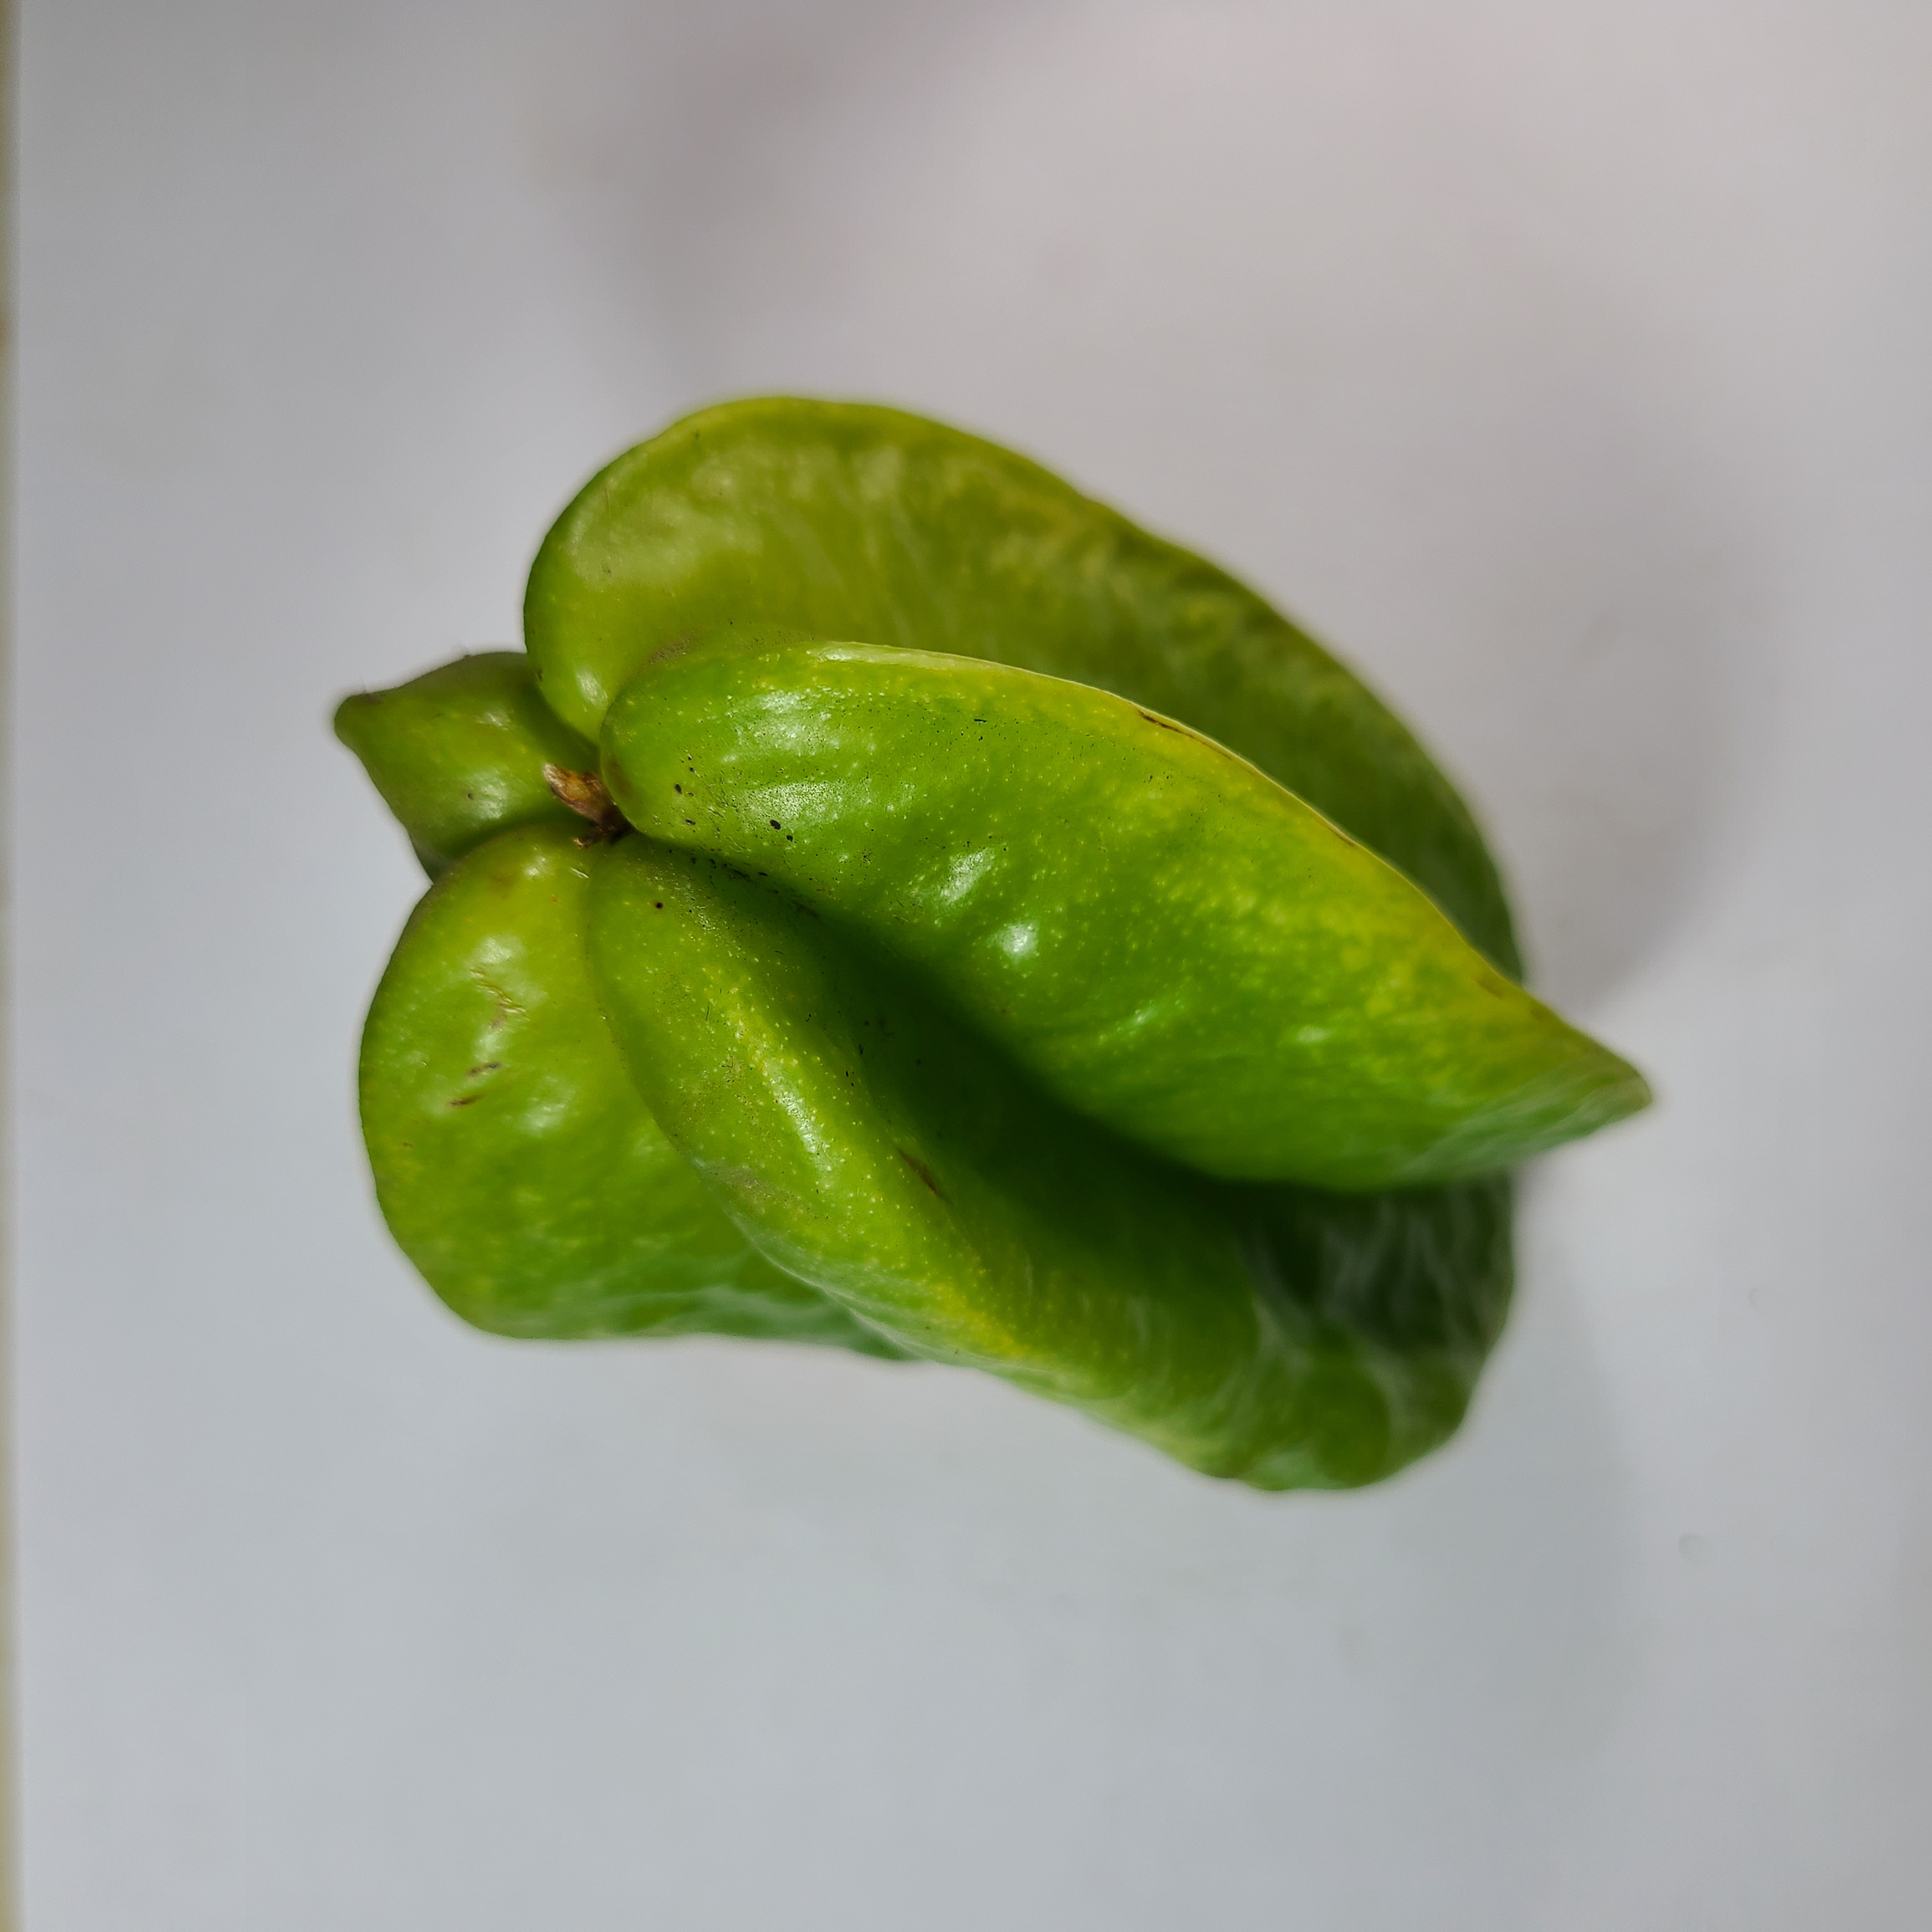
Label: Healthy Fruits